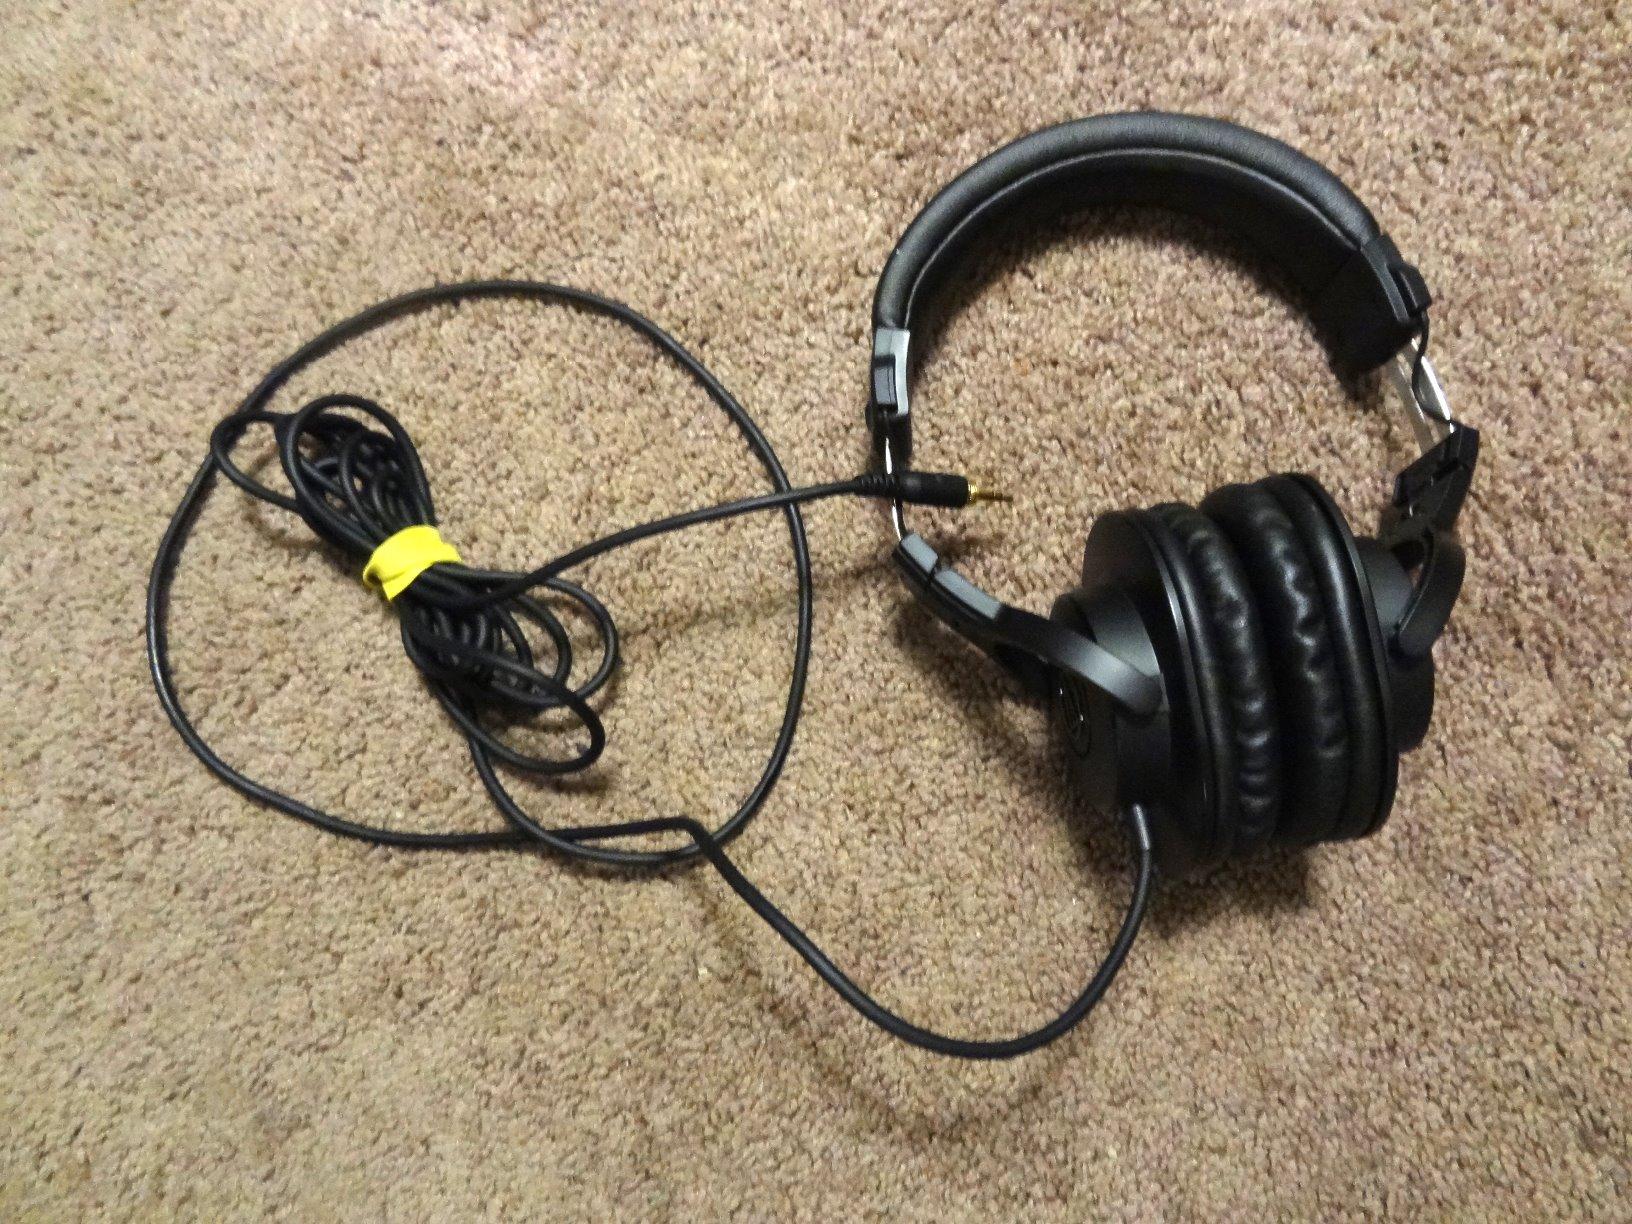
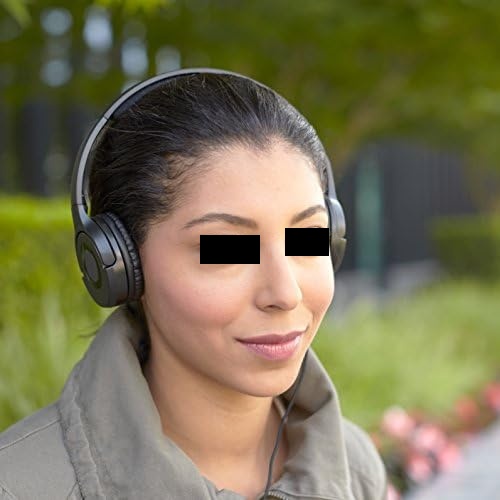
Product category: headphones
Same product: no